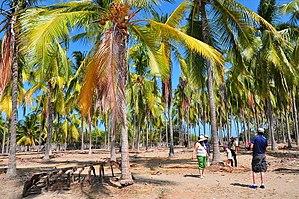
L'île Puná, en espagnol Isla Puná, est la plus grande île de l'Équateur hors îles Galápagos. Située dans l'océan Pacifique, à l'entrée du golfe de Guayaquil, son relief peu marqué est constitué de collines d'origine volcanique à l'intérieur des terres tandis que son littoral est bas, sablonneux et aménagé dans le sud, l'est et le nord pour l'élevage de crevettes avec de nombreux bassins.